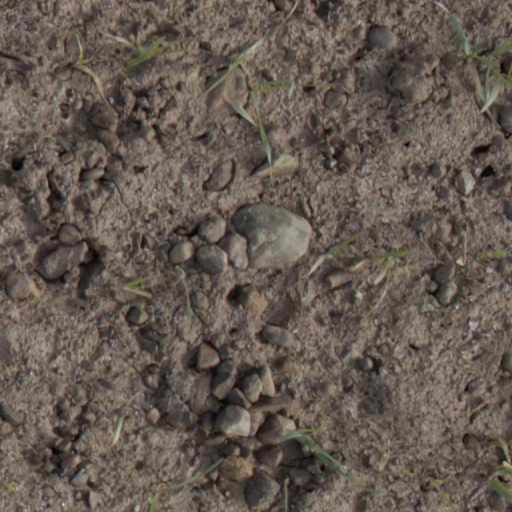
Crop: wheat